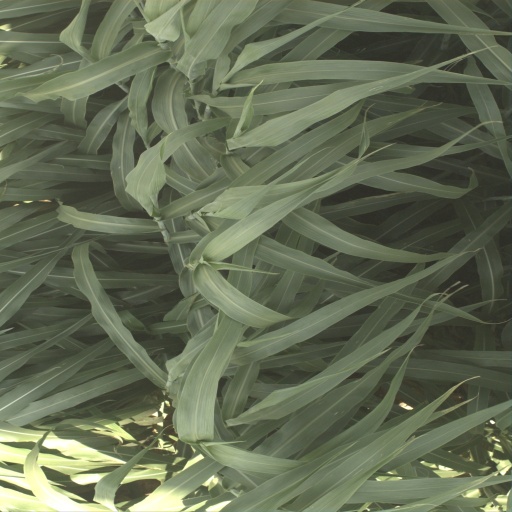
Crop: sorghum